Kai Islands

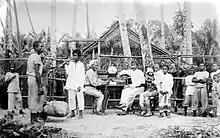

Local history holds that ancestors of contemporary Kai islanders came from Bali, part of the expanding Majapahit kingdom from the western archipelago. The village of Ohoi-Ewur (first Raja Ewab: Raja Ohoi-Ewur = Raja Tabtut) on Kai Kecil or Nuhuroa island was the arrival point for the Balinese aristocrats and their army. They stayed in the village with local residents. As a result, Ohoi-Ewur became a seat of government, where the local law ("Larvul Ngabal") – Red Blood and Balinese Spear – was developed at the initiative of the royal princess Dit Sakmas.